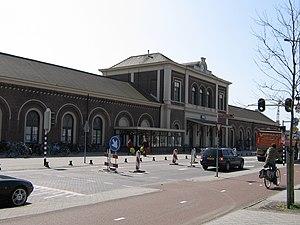
La gare de Middelbourg est une gare néerlandaise située à Middelbourg, dans la province de la Zélande.